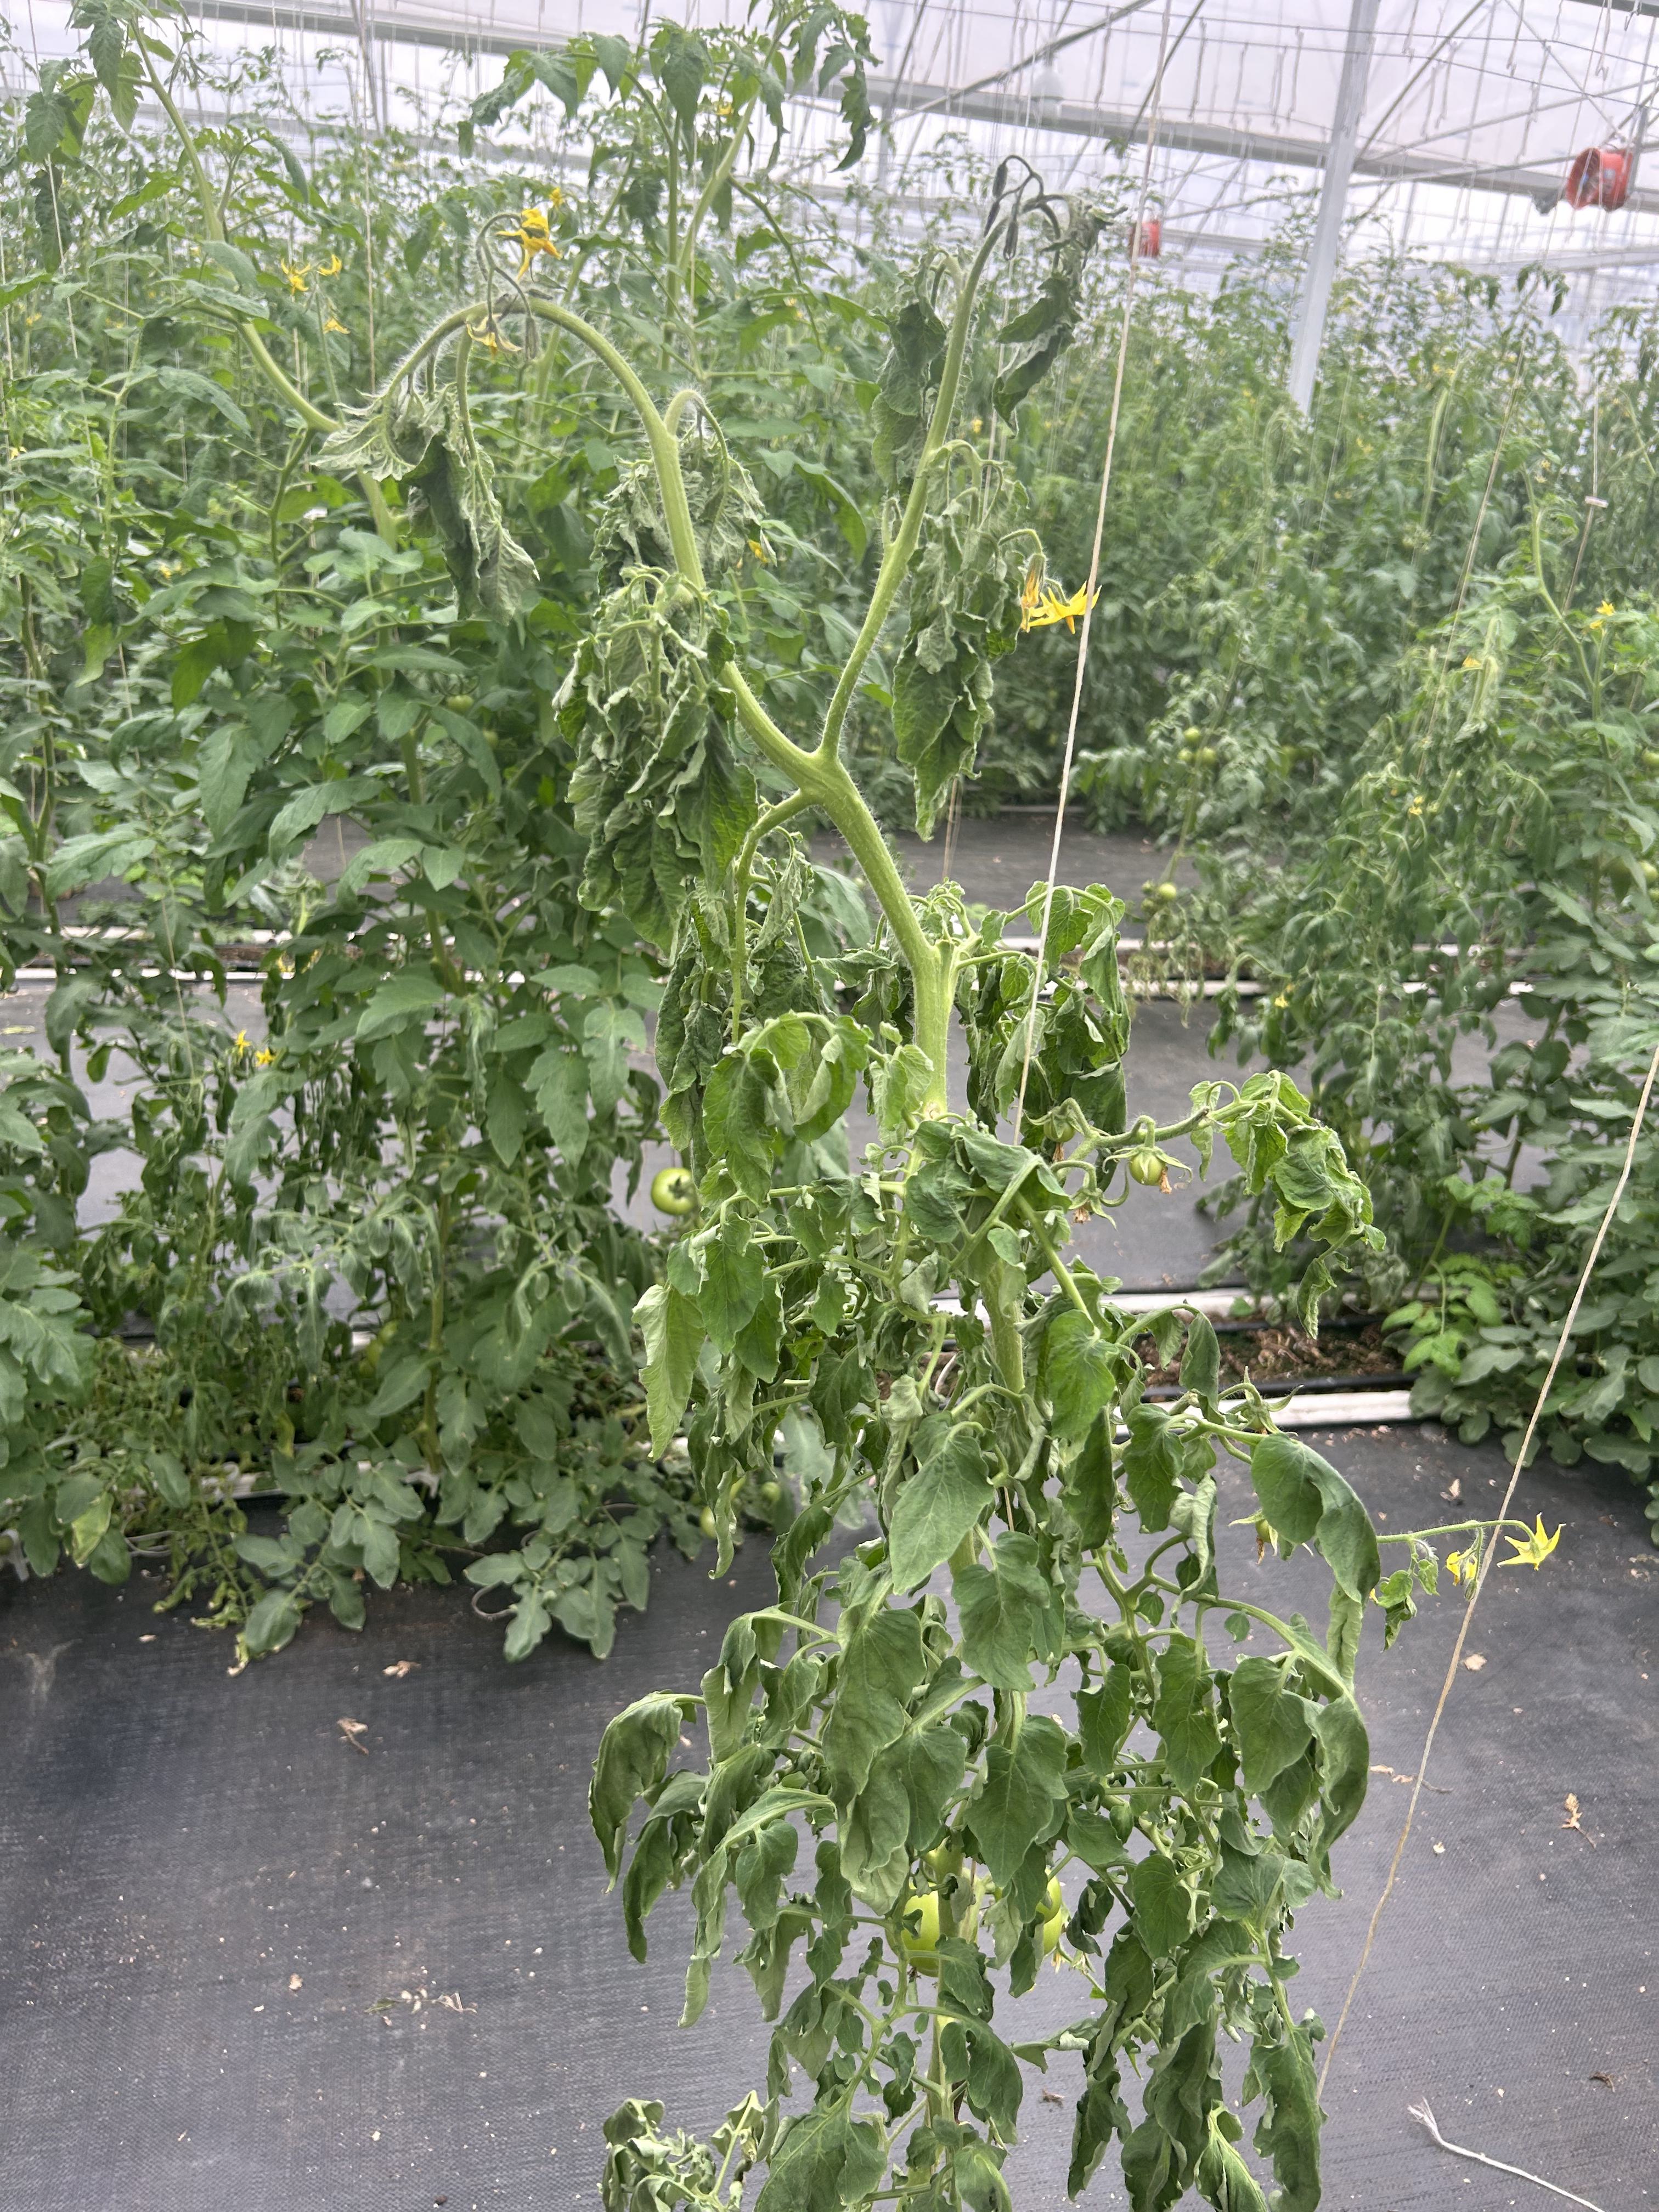
Disease: Wilt